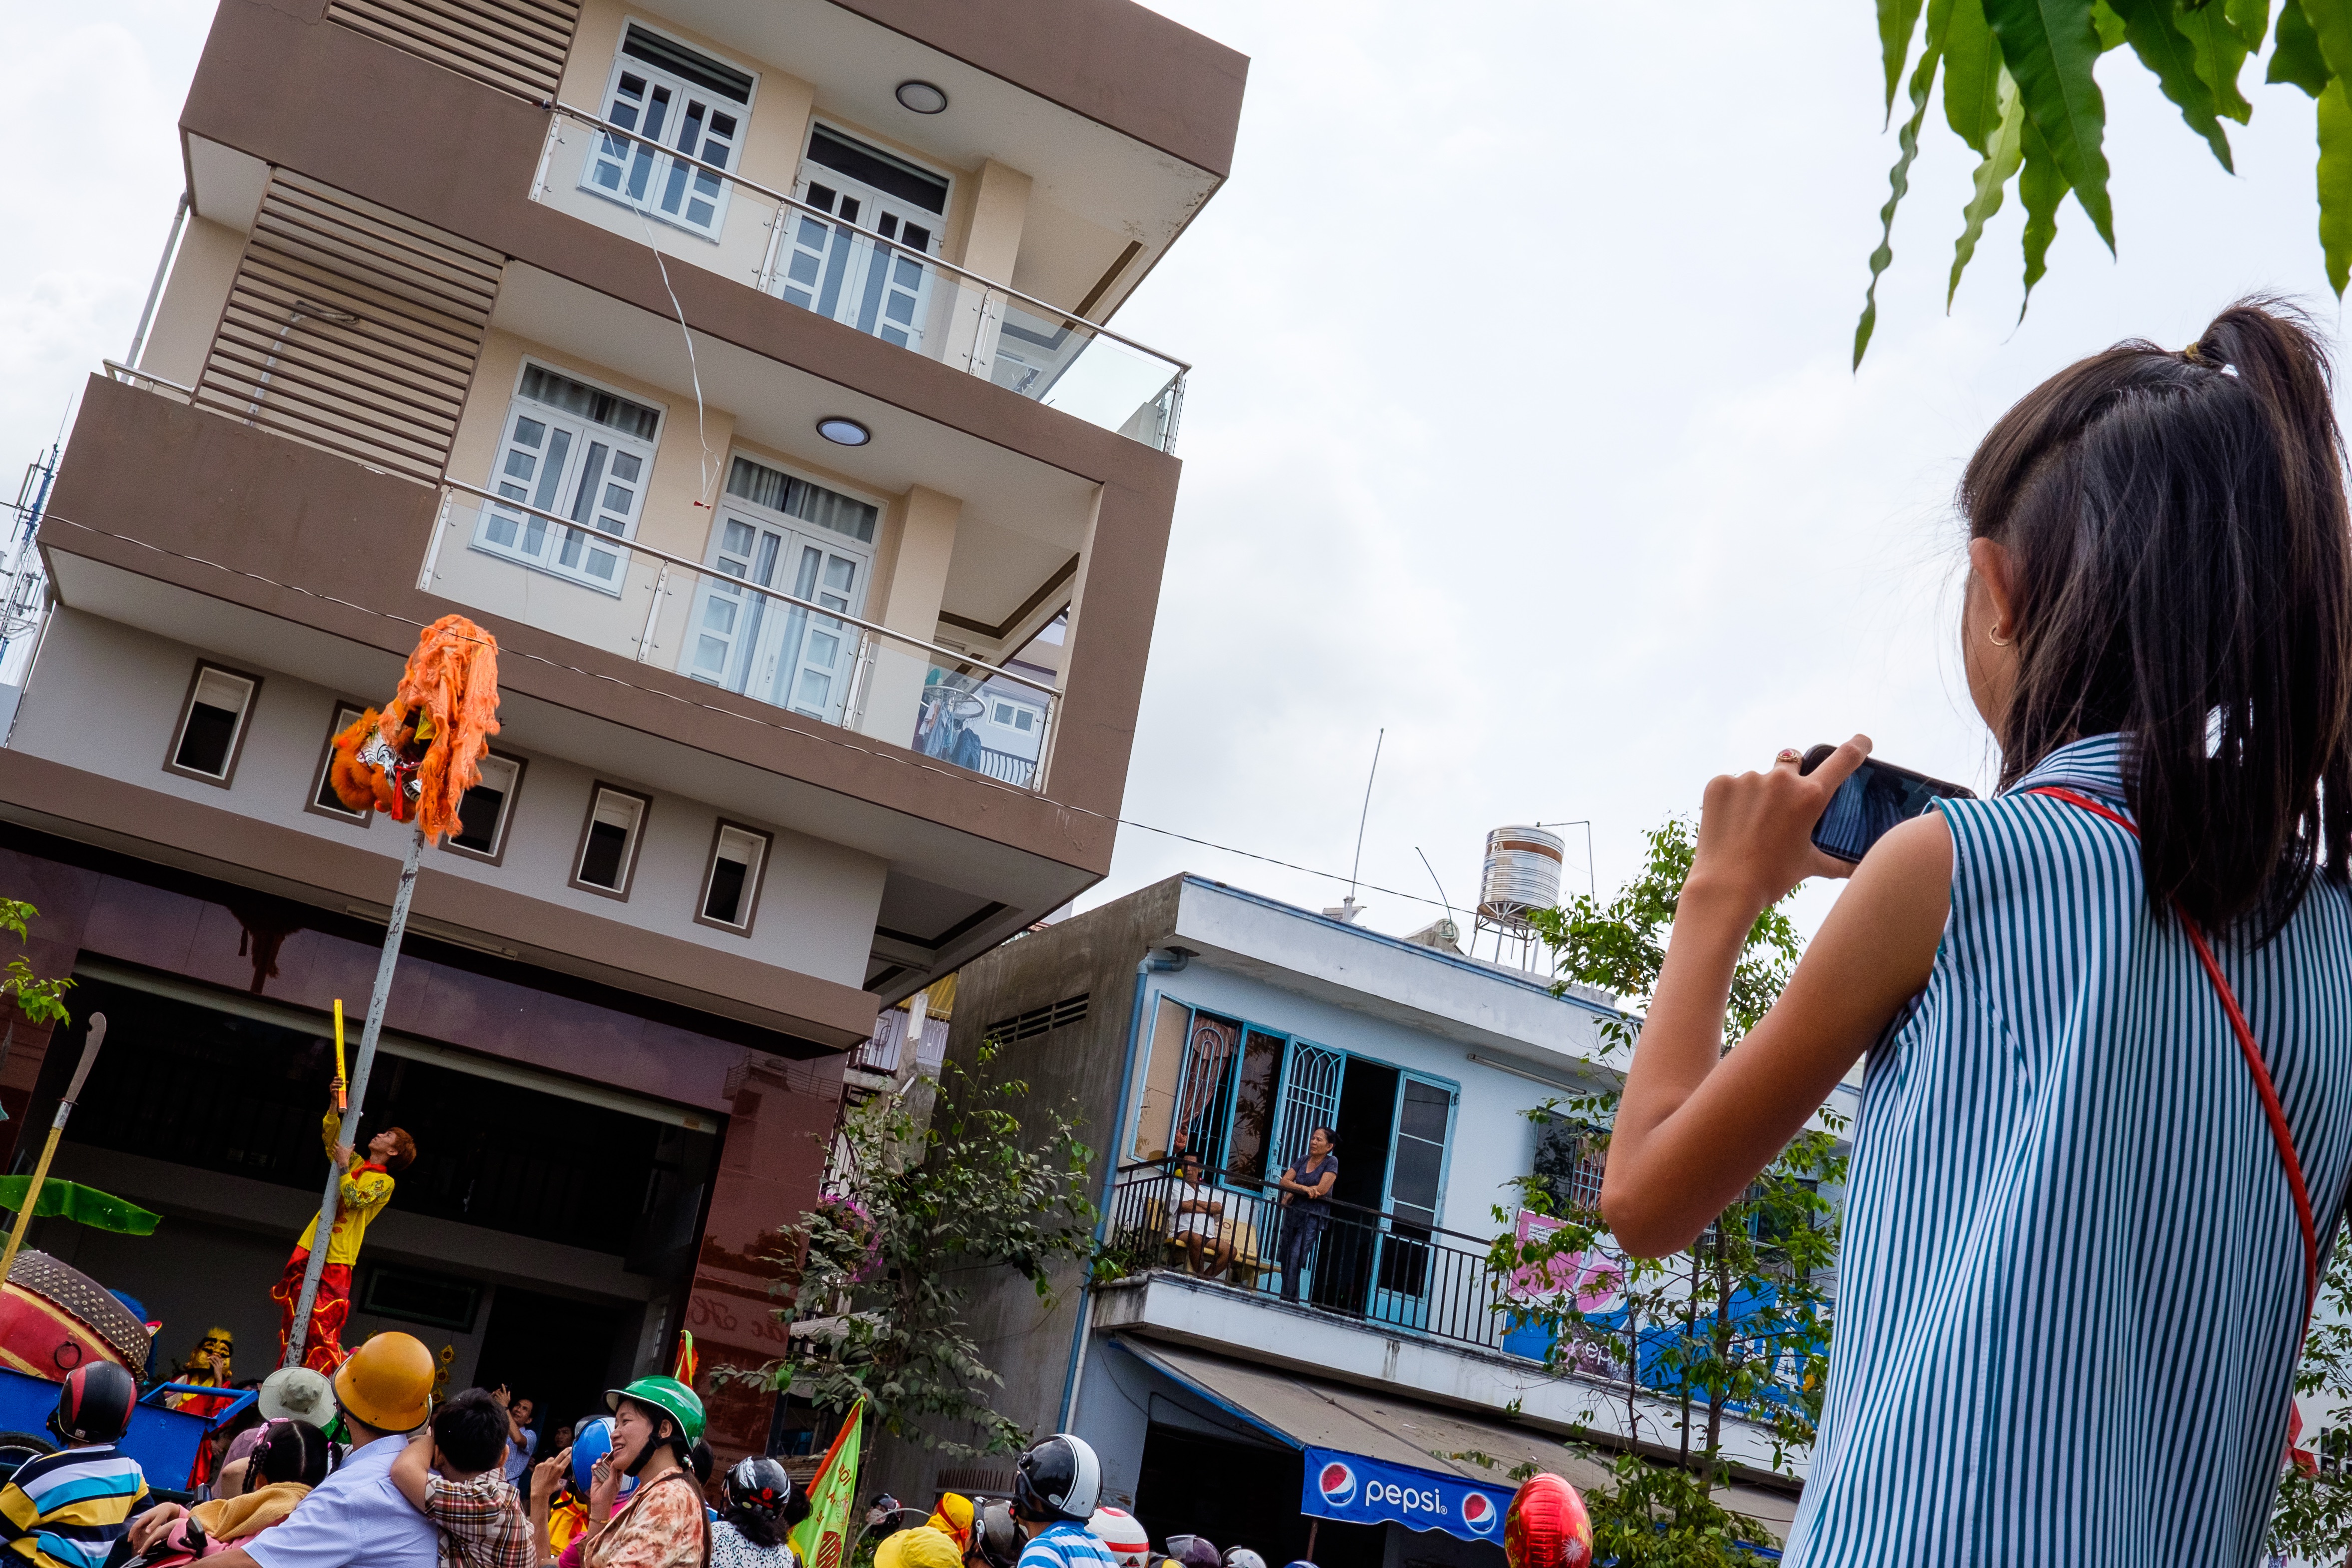
festival